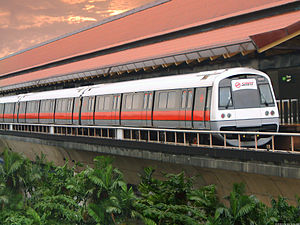
Mass Rapid Transit (Singapore)
Mass Rapid Transit, også kendt under forkortelsen MRT, er et metrosystem i Singapore. Set i forhold til byens størrelse er det enormt, idet det når ud til størstedelen af byen. Den første del af metrosystemet åbnede i 1987, hvilket gør det til den næstældste metro i Sydøstasien, efter Manila i Filippinerne. Metroen er vokset voldsomt siden grundlæggelsen, hvilket hænger sammen med Singapores ambition om at gøre MRT til rygsøjlen i bystatens offentlige transport. I år 2012 blev metroen i gennemsnit brugt dagligt af 2,649 millioner rejsende, hvad der er ganske imponerende set i forholdet til antallet af indbyggere i Singapore.